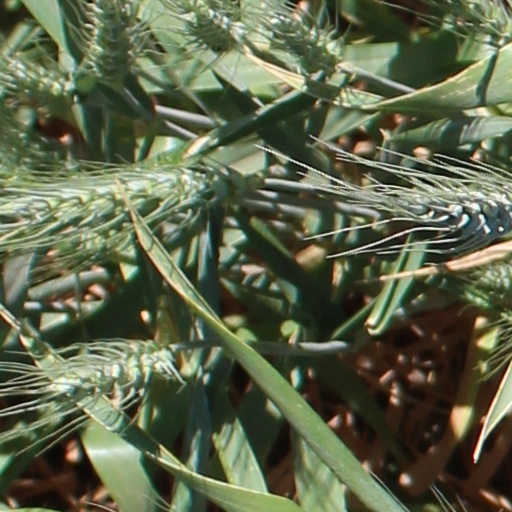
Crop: wheat